Nino Porzio

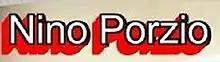
Nino Porzio logo

Antonino "Nino" Porzio (born 4 June 1972), is an Italian singer and actor. He has released six albums and his songs have been included in various Italian and international compilations.